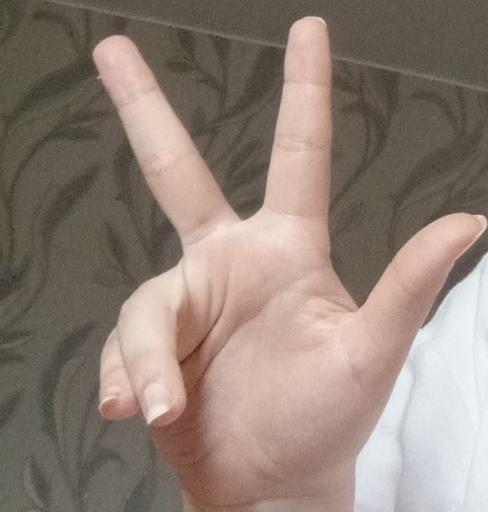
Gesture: three2